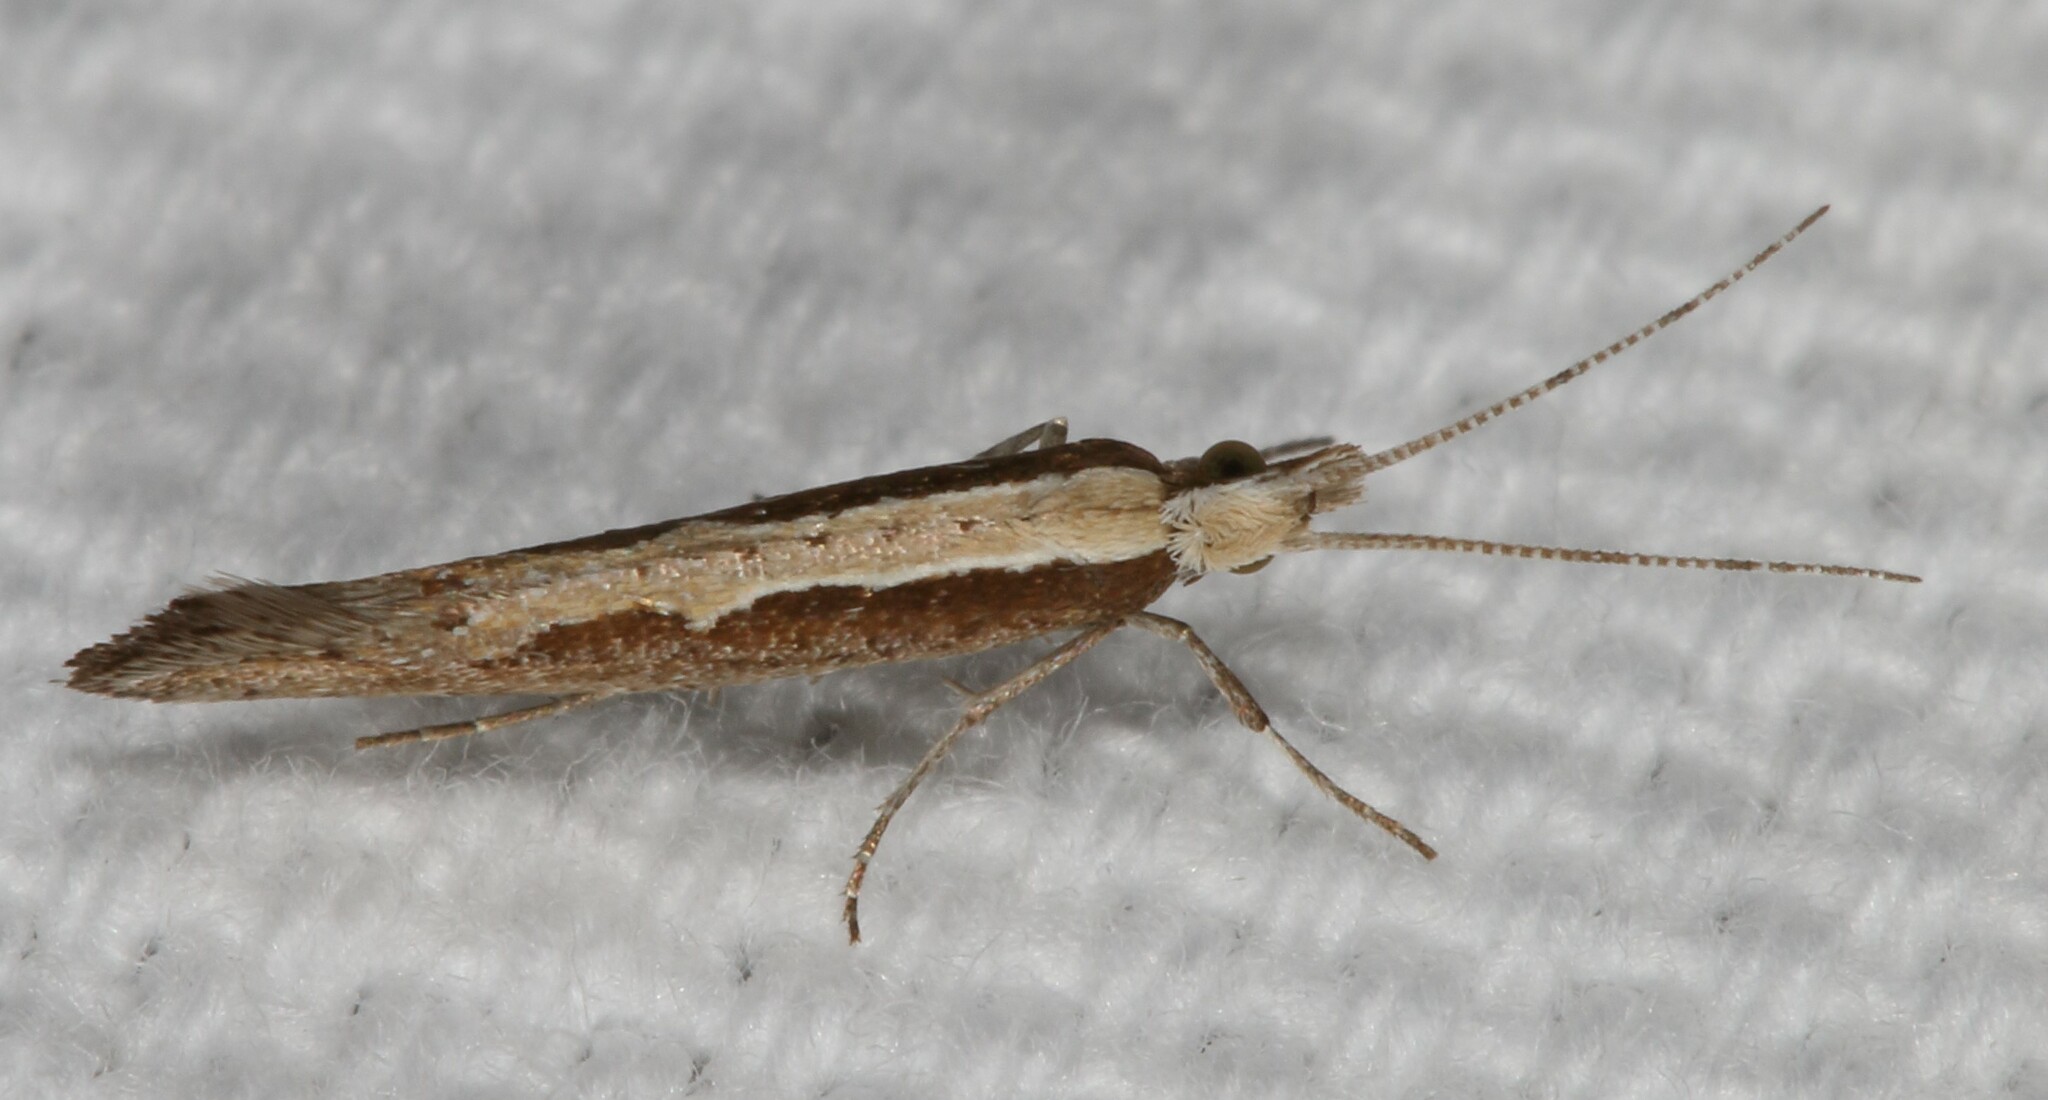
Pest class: diamondback_moth